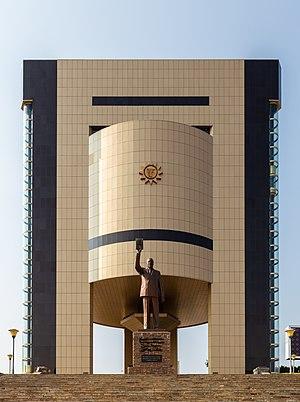
Windhoek est une ville d'Afrique australe, capitale de la république de Namibie depuis son indépendance en 1990, après avoir été celle de la colonie allemande puis sud-africaine du Sud-Ouest africain. Située dans le centre de la Namibie à 1 700 mètres d'altitude, elle est la plus grande ville du pays et son centre politique, culturel, économique, financier et social.